Katherine, Northern Territory

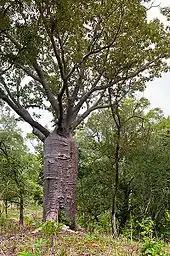
Boab tree along the Katherine River

Springvale Homestead, built in 1879, is the oldest original homestead in the Northern Territory. The homestead was originally managed by Alfred Giles, an ex-Overland Telegraph linesman. The Old Katherine Railway Station is another historic attraction that served Vestey's Meatworks during their operation in Darwin and was a major hub of transport during World War II.